Montroc-le-Planet station

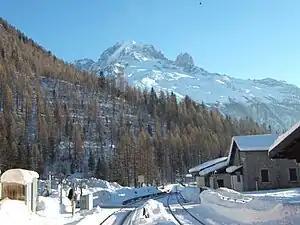
The station during the winter

Montroc-le-Planet station is a railway station in the commune of Chamonix-Mont-Blanc, in the French department of Haute-Savoie. It is located on the gauge Saint-Gervais–Vallorcine line of SNCF.